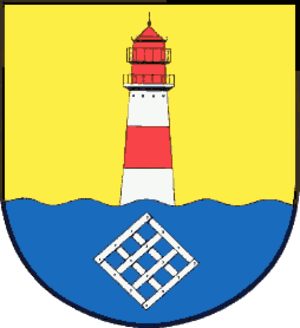
Pommerby est une commune de l'arrondissement de Schleswig-Flensbourg, Land de Schleswig-Holstein.